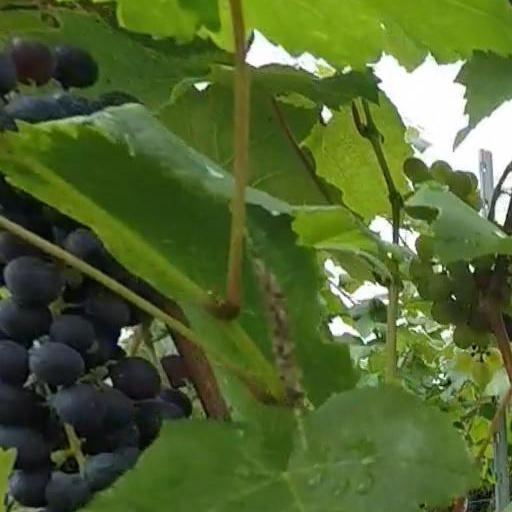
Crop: grape